Robin Montgomery

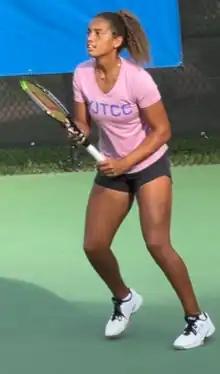
Montgomery in 2021

In August 2019, Montgomery played in the girls' singles at the US Open, where she reached the third round. In September, she represented the US in the final of the Junior Fed Cup, teaming with Connie Ma to win the doubles match against the Czech Republic and secure victory for the US. In December, she won the "18 and under" title in the 2019 Orange Bowl.